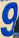
Number: 9